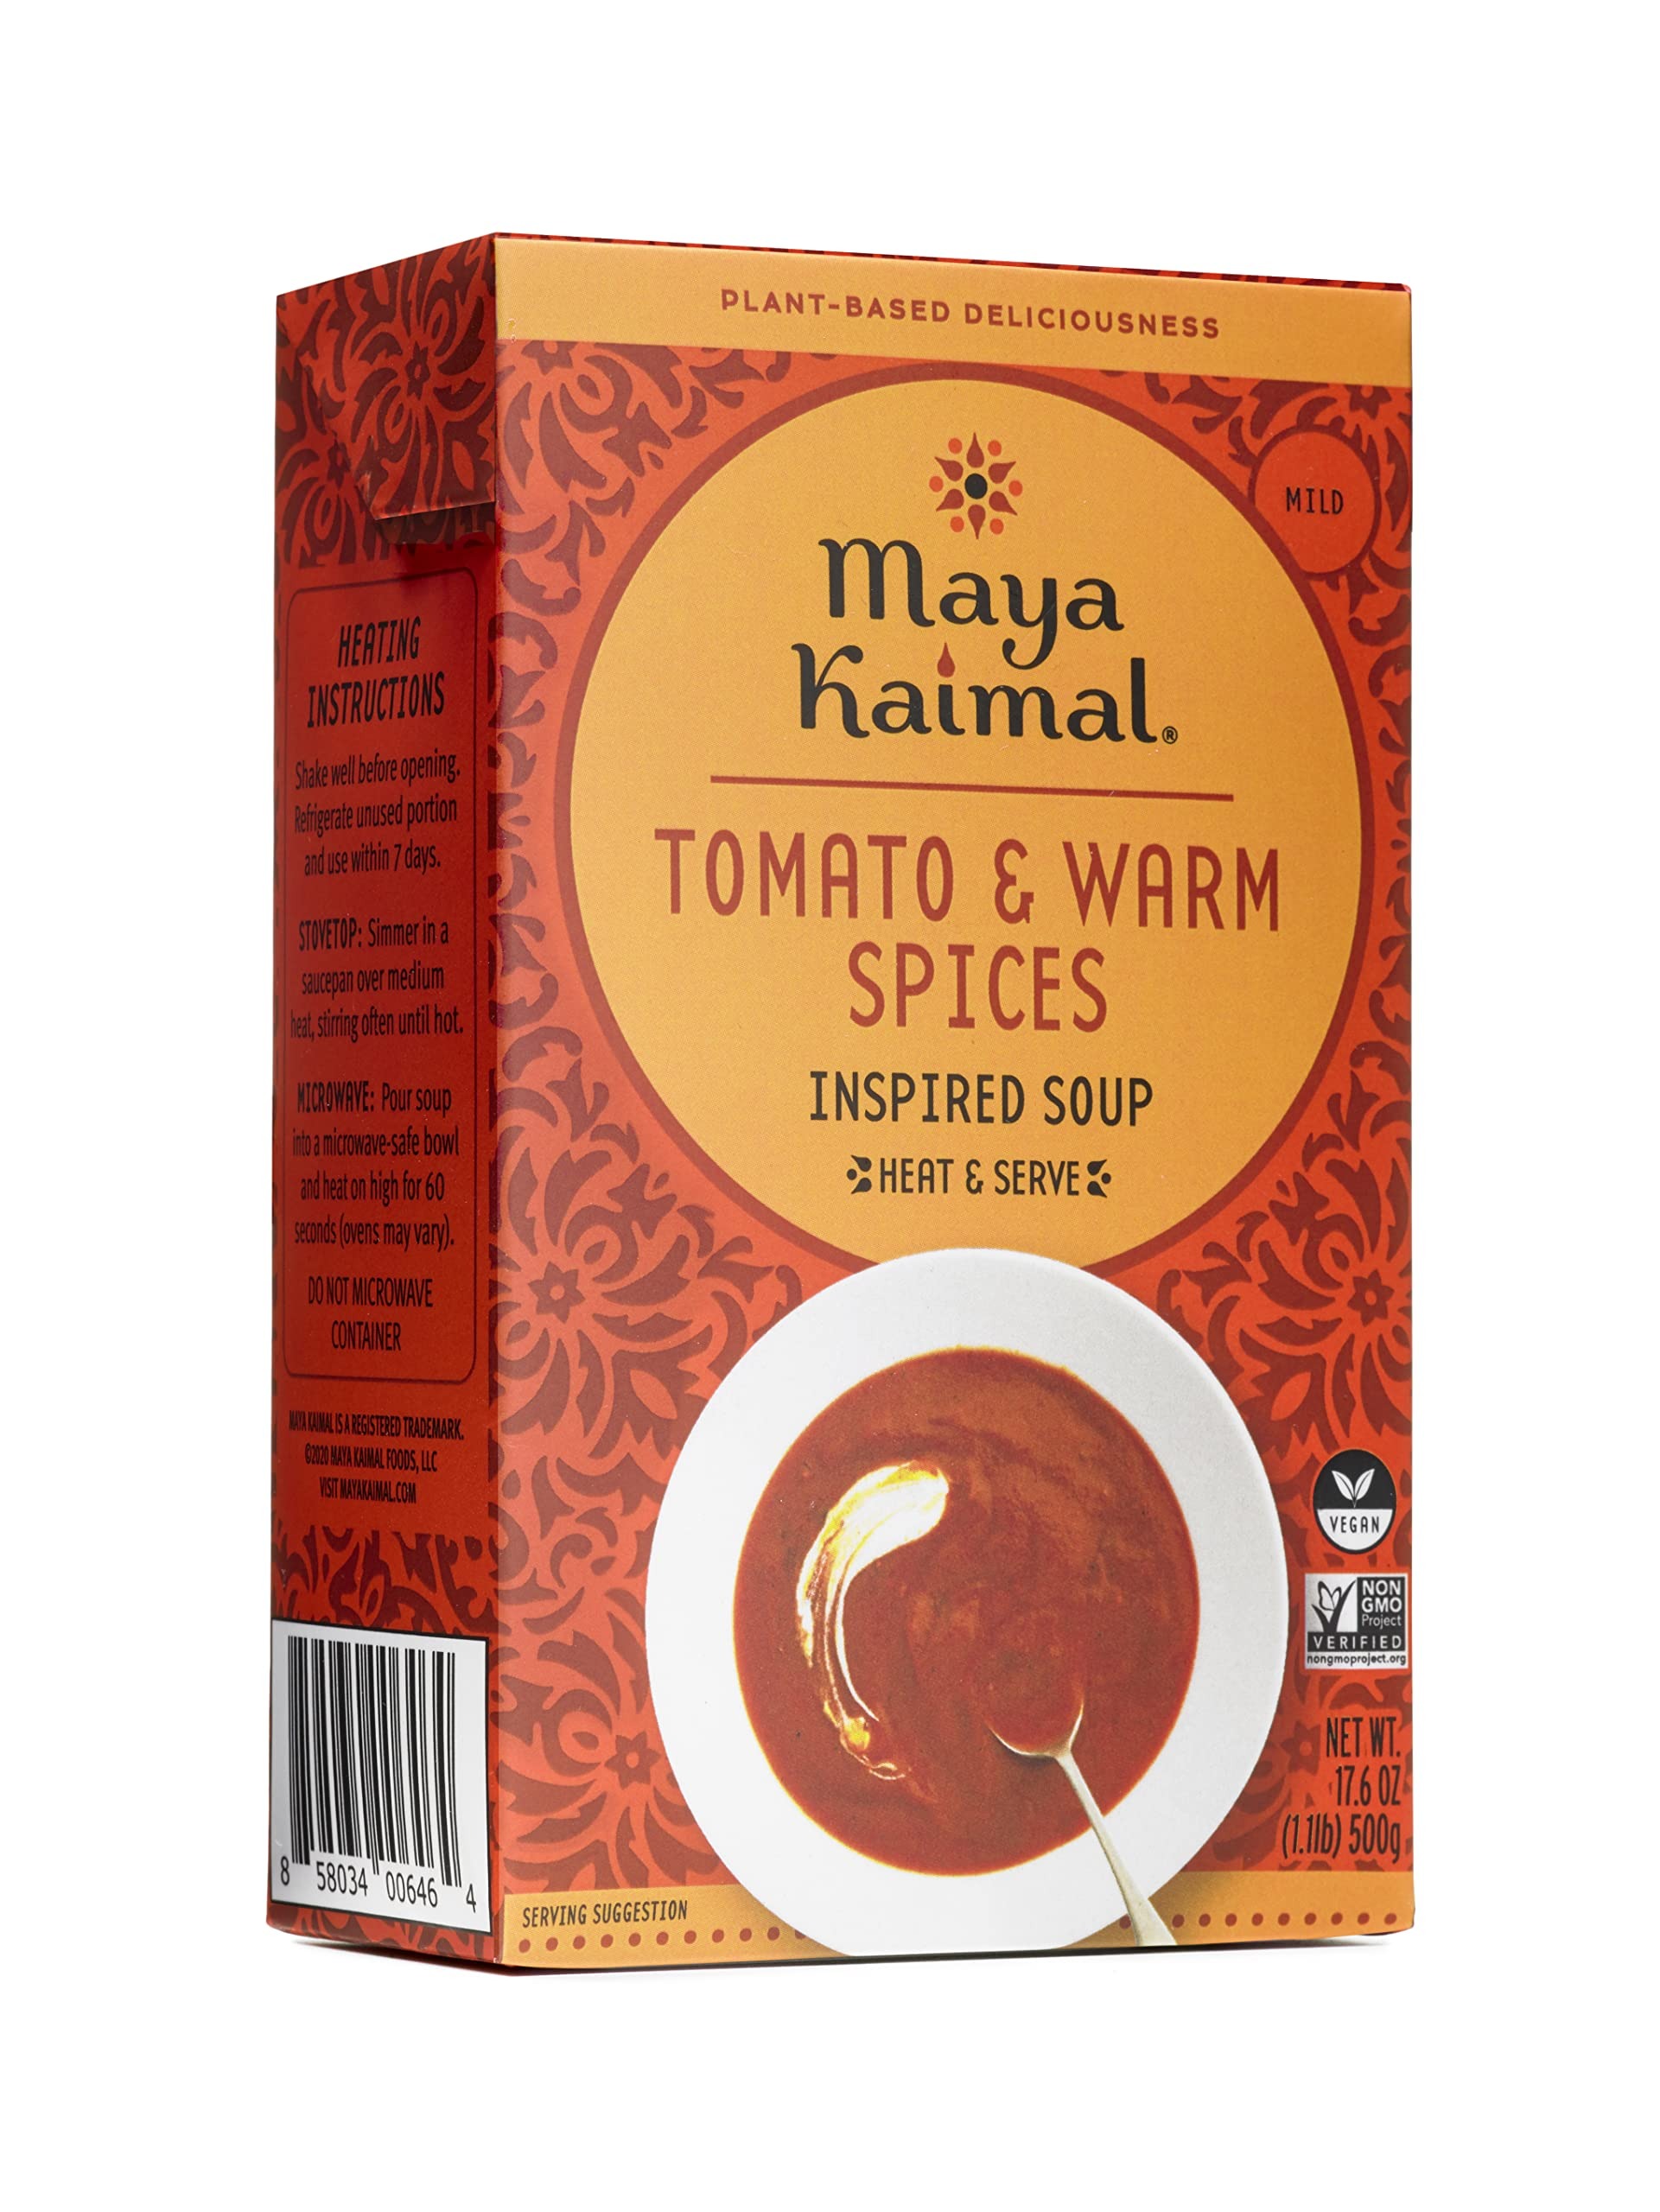
Item Name: Tomato & Warm Spices SS Soup
Bullet Point: Plant Based Deliciousness
Value: 17.6
Unit: Ounce

Price: 5.13